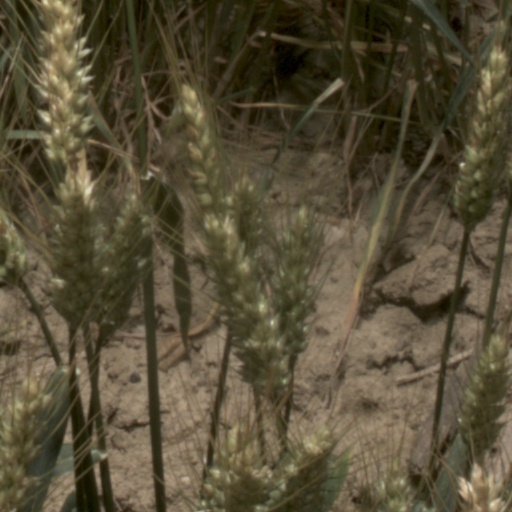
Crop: wheat